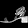
Label: Sandal